Glen Head, New York

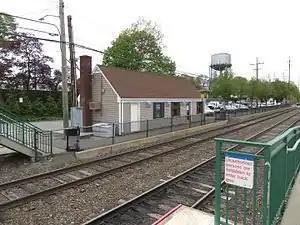
The Glen Head LIRR station in 2016

Glen Head, in its entirety, is located within the boundaries of the Gold Coast Library District, which is served by the Gold Coast Public Library, located within Glen Head's downtown.